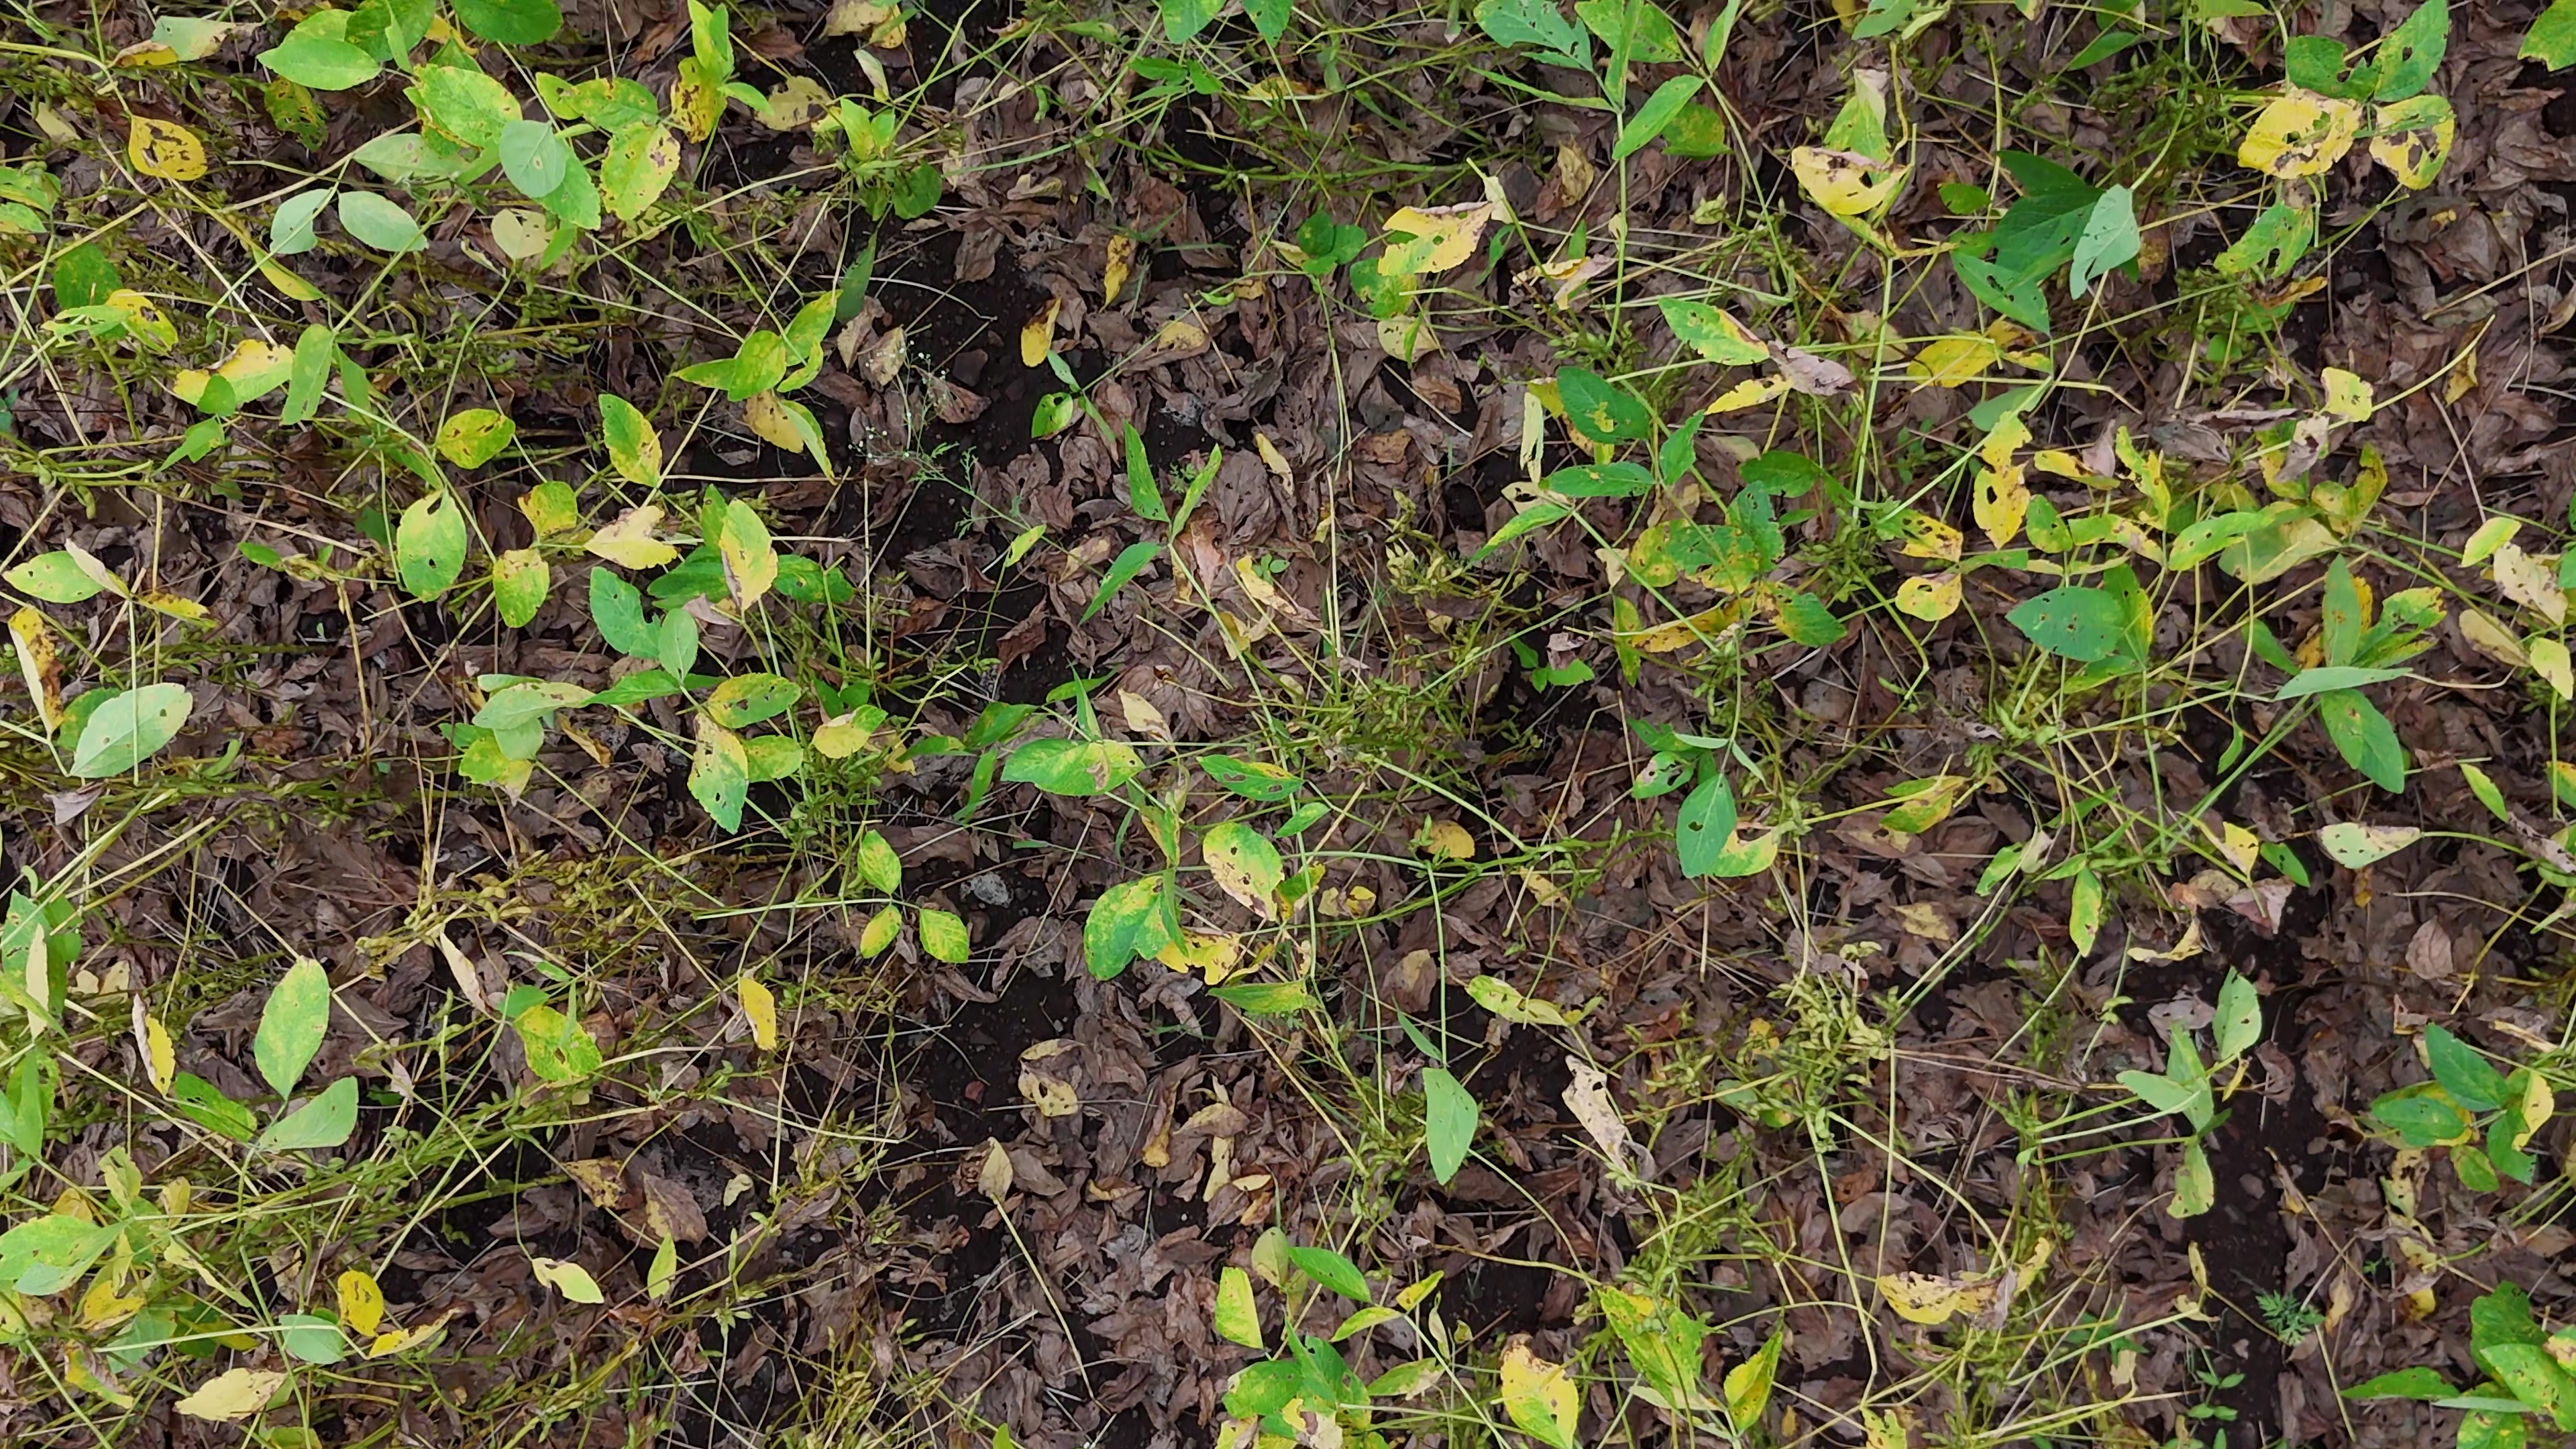
Label: Rust